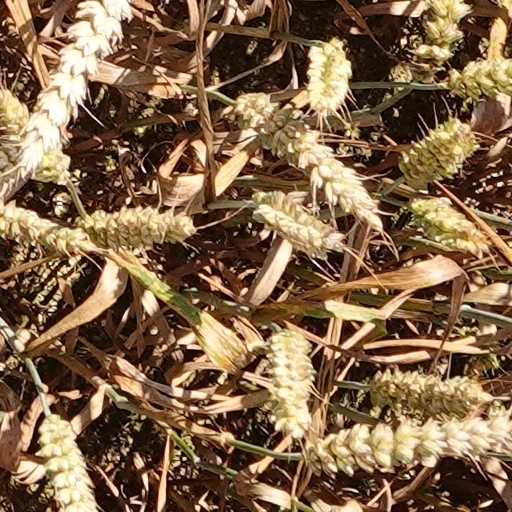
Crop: wheat